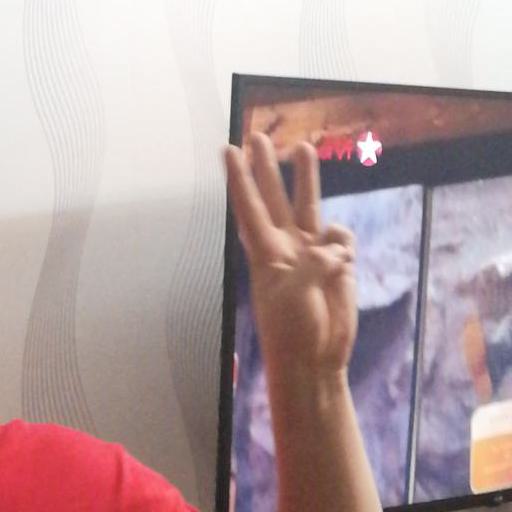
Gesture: three